Describe the emotion expressed in this image:  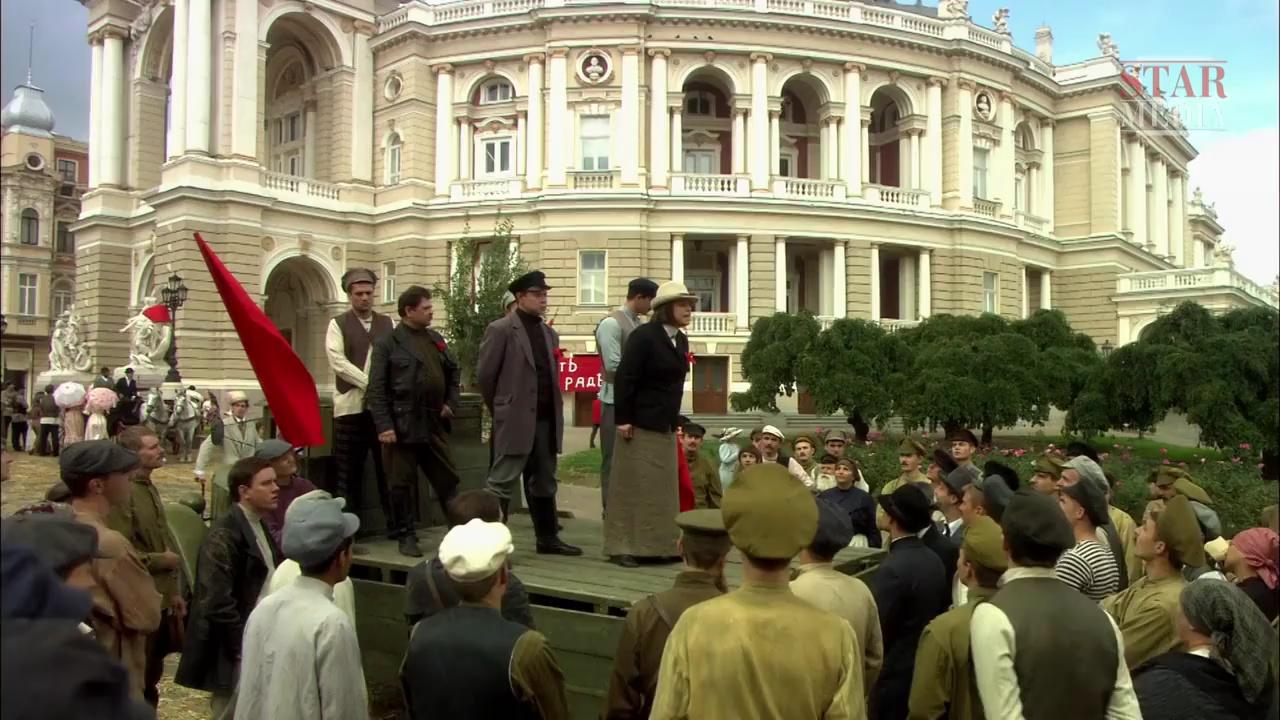
This person displays Fear, valence and arousal with low intensity.